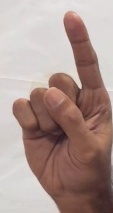
ASL sign: 1